Bajío

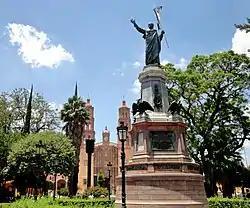
Dolores, Guanajuato, cradle of the Mexican War of Independence.

Throughout the 17th century, cities such as Irapuato, Salamanca and Salvatierra were founded, which, together with the large cities of the Bajío (Guadalajara, Guanajuato, Querétaro, Valladolid or Nueva Michoacán), experienced little population growth. It was not until the 18th century that there was a rise in population throughout New Spain, especially in the Bajío, which came hand in hand with high urban development. However, the greatest boom occurred in the economic sphere. It was the Bajío that provided meat, grains and manufacturing to the mining areas of the West, North Central, North Mexico and, later, to Mexico City itself.